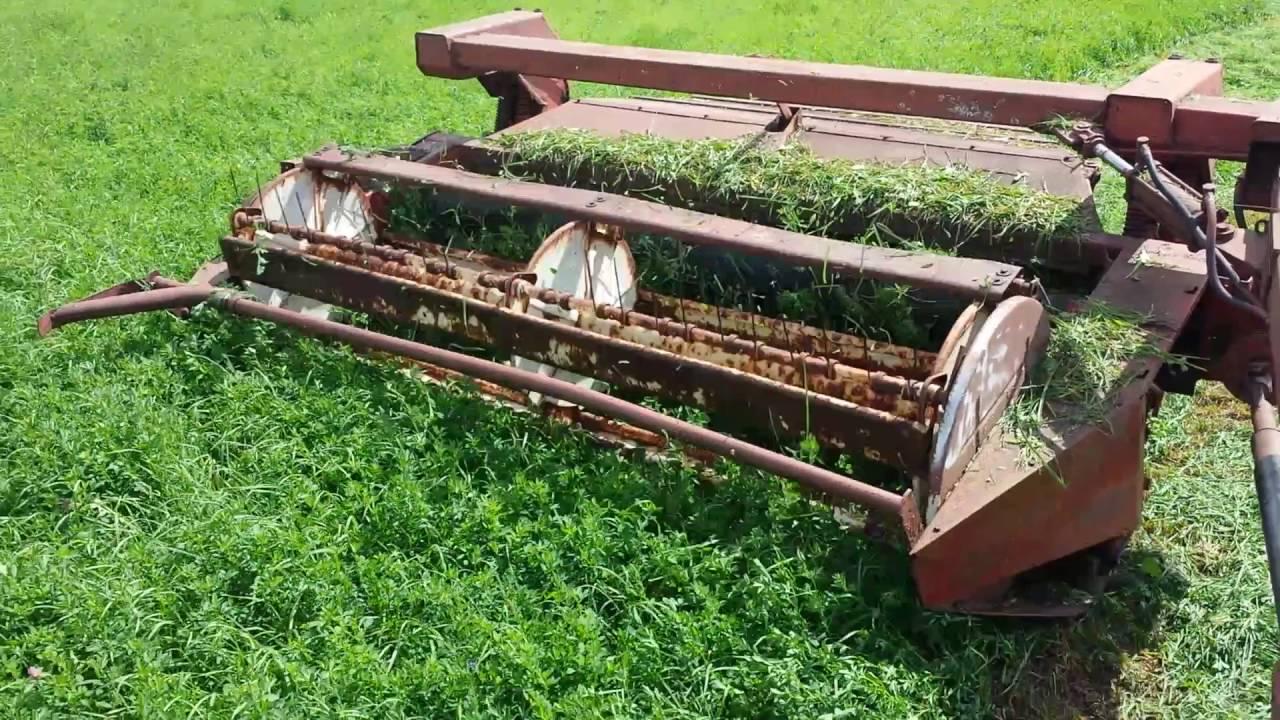
Mashine kubwa ikiendelea na zoezi la kukata nyasi na kuandaa sehemu ya shamba, kwa ajili ya kupanda mimea mipya katika msimu mpya wa kilimo. Mashine hii ya kisasa hurahisisha maandalizi ya shamba, huokoa muda mwingi na kuongeza ufanisi katika kilimo cha kisasa.